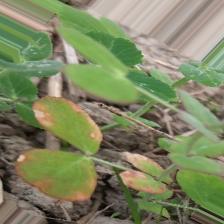
Label: Ascochyta blight